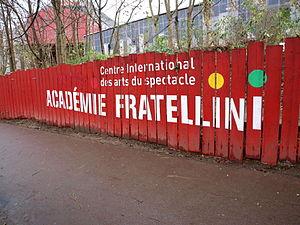
Centre international des arts du spectacle - Académie Fratellini à Saint-Denis (Seine-Saint-Denis, France)
Un cirque est une troupe d'artistes, traditionnellement itinérante, qui comporte le plus souvent des acrobates, propose des numéros de dressage et de domptage d’animaux et donne des spectacles de clowns et des tours de magie. Plus généralement au XXIᵉ siècle, le cirque est un spectacle vivant populaire organisé autour d’une scène circulaire. Le terme cirque vient du latin circus, en référence à une enceinte circulaire.